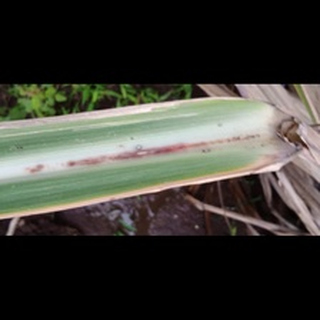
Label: sugarcane_red_rot